Conus nobilis

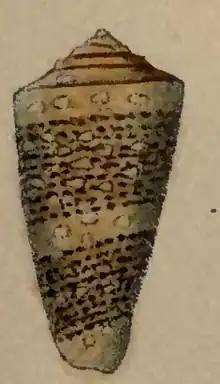
"Conus nobilis victor"

This marine species is found in sublittoral and deeper waters of the Indo-Pacific from Sri Lanka, the Andaman Islands and Nicobar Islands along Sumatra and Java to Timor; along the Marquesas Islands.